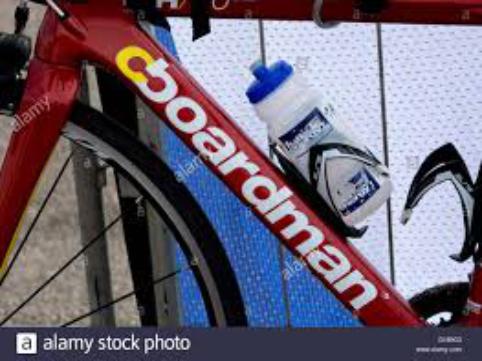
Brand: boardman bikes
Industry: Transportation